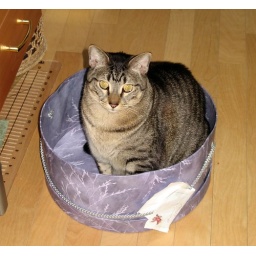
Puff in hat box